Gsteig bei Gstaad

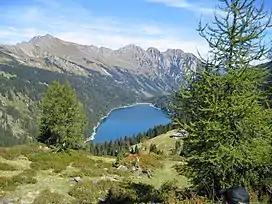
The Arnensee reservoir near Gsteig

Gsteig bei Gstaad has an area of . As of 2012, a total of or 37.1% is used for agricultural purposes, while or 36.2% is forested. The rest of the municipality is or 1.4% is settled (buildings or roads), or 1.2% is either rivers or lakes and or 24.0% is unproductive land.